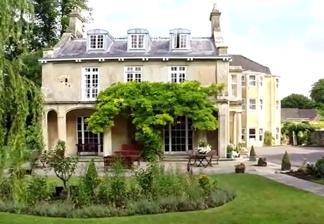
Building: Chiseldon House Hotel
Country: United Kingdom
Year built: 1837
Chiseldon House Chiseldon House Hotel in Chiseldon , Wiltshire in England is a building of historical significance and is listed in the National Heritage Register . It was built as a villa in the early 19th century for the Browne family and continued to be used as a private residence until 1964, when it was converted to a hotel. It is now a country house hotel and restaurant with facilities for special events, particularly weddings. The Browne family Chiseldon house was built in 1840 by William Ruddle Browne (1787–1848). He was born in the Chiseldon area in 1787; his father William Browne owned a prosperous farm in the White Horse Vale. He trained to be a farmer and in 1822 he married, but his wife died in childbirth ten years later. After this he became a land agent and steward. In 1840 he built Chiseldon House and occupied the property with his brother John Browne (1791–1853) and his wife Ann. At the end of 1840 William married a second time, at the age of 53: his new wife was Ann Nicolson Lee who was 22 years his junior. The couple had two daughters and one son. Their son William Edward Nicolson Browne inherited the house when he was 21 years of age in about 1868. After the death of William Ruddle Brown in 1848, the other members of the Browne family continued to live there.  John died in 1853. William Edward Nicholson Browne was born in 1847, a year before his father's death. He was educated as a lawyer at Oxford University and was called to the Bar in 1871. In the same year he married Catherine Bagley of London.  He lived at Chiseldon House for some years but frequently leased out the property. Later residents Chiseldon House circa 1910 Sale notice, 1920 One of the tenants of the house was Arthur Tremayne Buller (1850–1917) who was a land agent. He married Elinor Louisa Leyborne Popham in 1891, and shortly after, the couple moved into Chiseldon House and lived there for about ten years. In 1901, William Edward Nicolson Browne – who still owned the property – put it on the market. The next resident was Lieutenant Lancelot Shute Tristram of the Welch Regiment . Soon after he left, the wealthy widow Annie Sharpe Waud. and her daughter Irene Winifred Waud came to live at the house. Annie sold the property in 1920 but her daughter appears to have remained there and become the housekeeper for the subsequent owners. The most notable owner during this period was Gerald England Tunnicliffe (1890–1969) who took up residence in the 1920s and remained there for the next 40 years. He was born in 1890 in London. His father was John England Tunnicliffe who was a solicitor and partner in the firm Maude and Tunnicliffe on The Strand. Gerald was also educated to be a solicitor and worked in his father's firm. In 1928 he married Mary Williams in Kensington. He seems to have bought Chiseldon House as a country residence at first, but later retired there. He sold the house in 1964. References